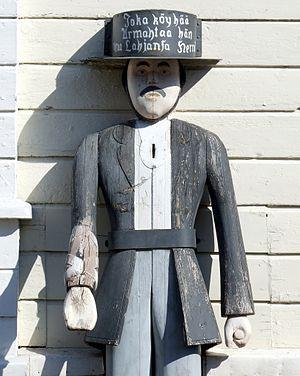
Les statues de pauvre homme sont des troncs des pauvres en forme de statue en bois placées à l’extérieur des églises luthériennes en Finlande et en Suède.